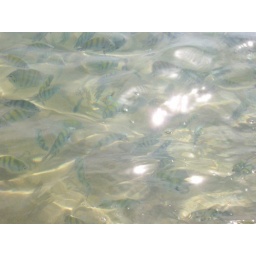
Fish swimming in Rio. The fish were very close to shore.